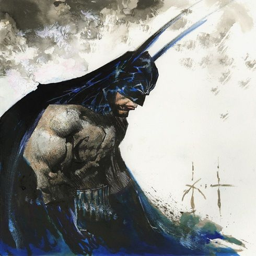
comic book penciler , painting of comic book character